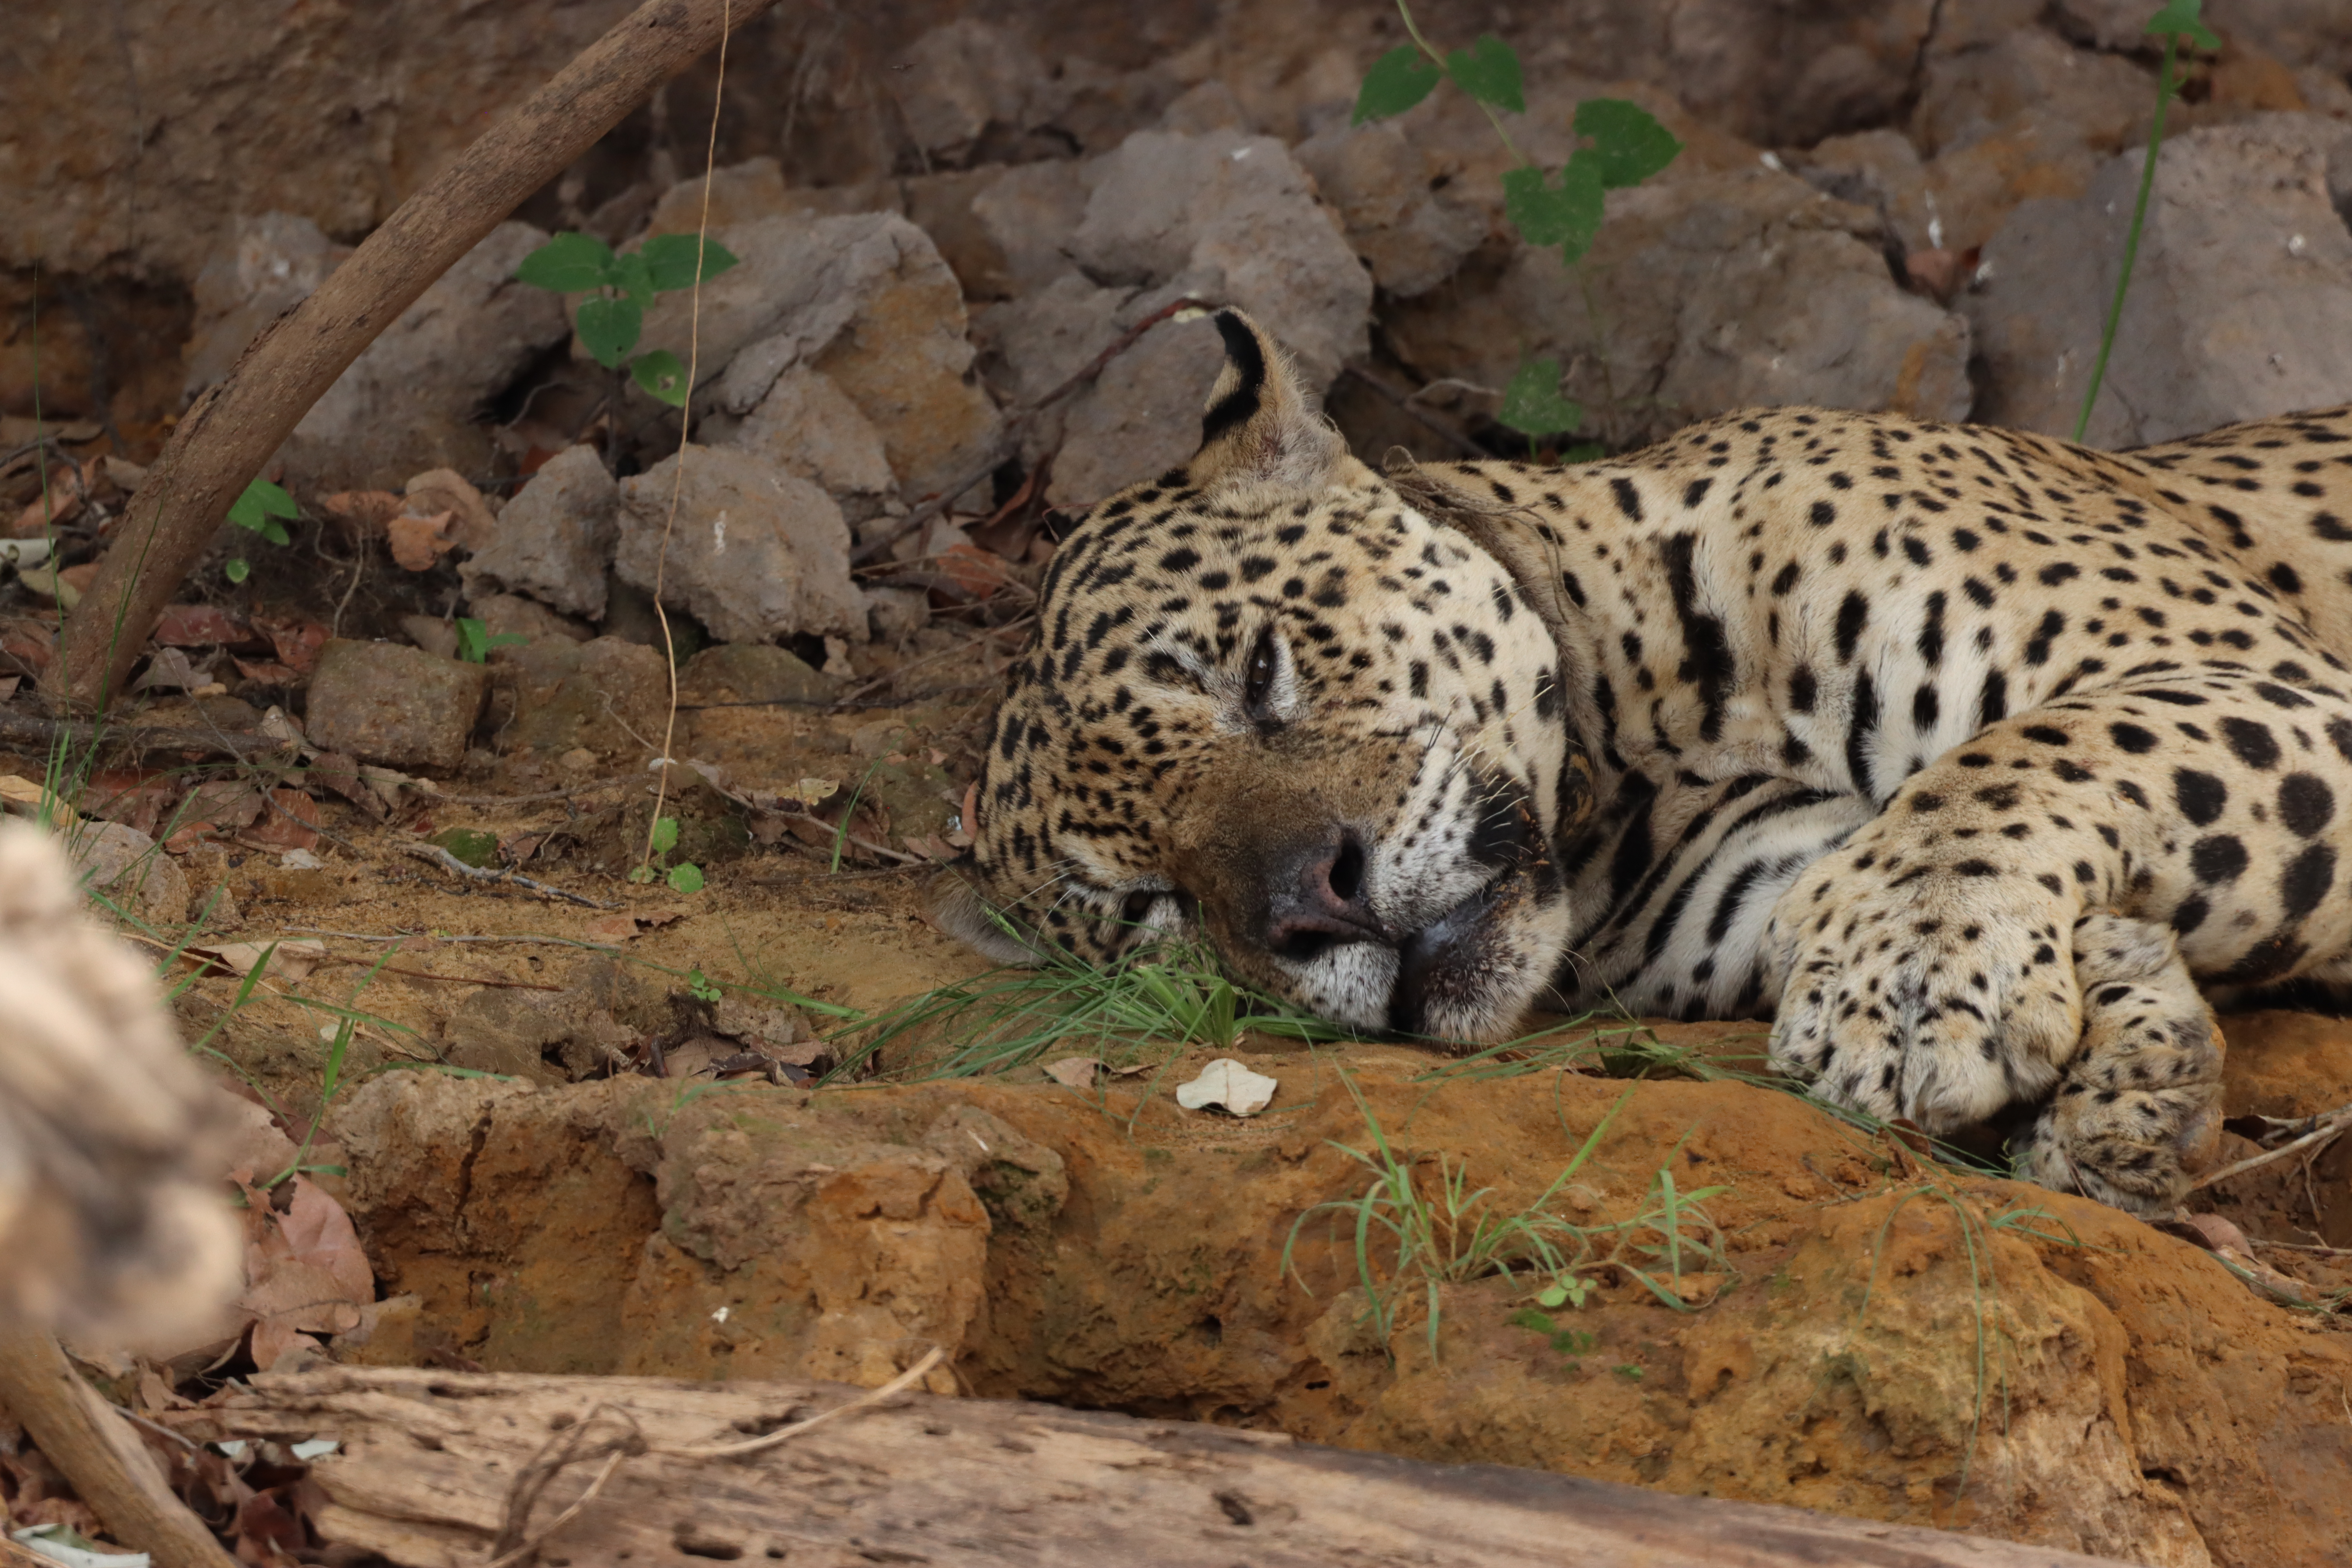
Jaguar: Ousado